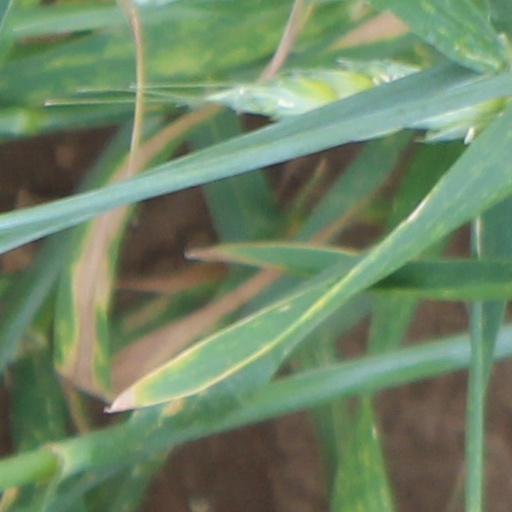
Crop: wheat